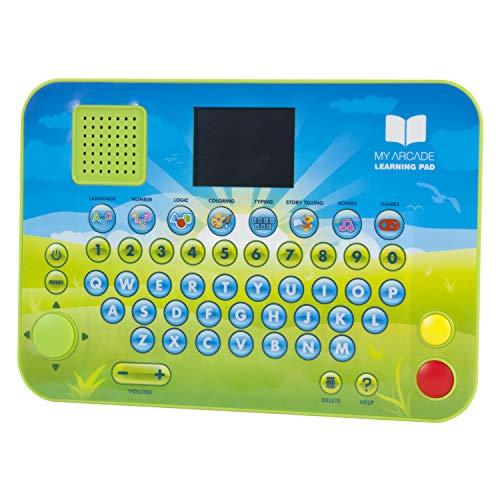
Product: dreamGEAR My Arcade Learning Pad Educational Toy: 70 Brain and Puzzle Games, Over 200 Retro Style Games, Listen to Stories, Sing Songs, Play Games, 2.75 Inch Color Display, Battery Powered
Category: Toys & Games | Kids' Electronics | Systems & Accessories | Electronic Systems
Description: Over 200 Retro Style Games - For some fun after learning sessions; Puzzle, racing, sports, and more.
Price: $40.53
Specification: ProductDimensions:1.5x4x7inches|ItemWeight:3.2ounces|ShippingWeight:1.15pounds(Viewshippingratesandpolicies)|Manufacturer:DreamGEAR(CE)|ASIN:B01FY1VEUE|Californiaresidents:ClickhereforProposition65warning|Itemmodelnumber:DGUN-2865|DatefirstlistedonAmazon:May20,2016